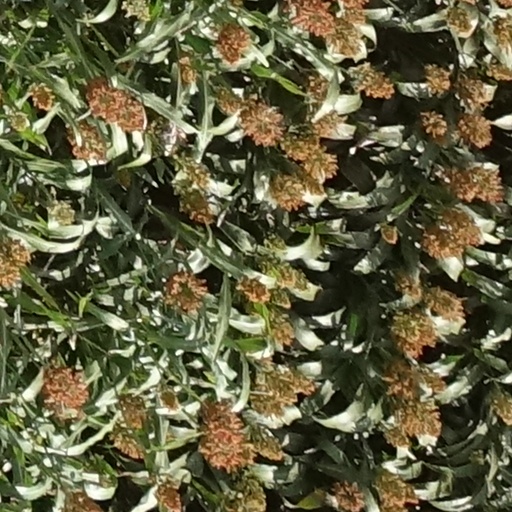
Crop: sorghum